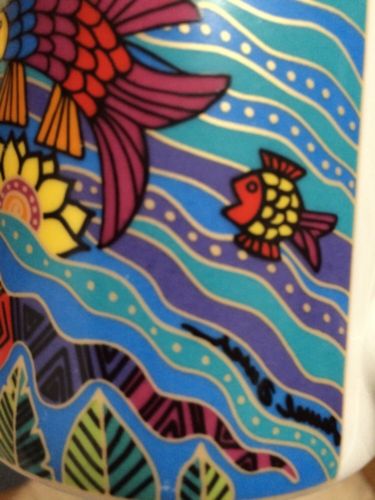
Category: mug